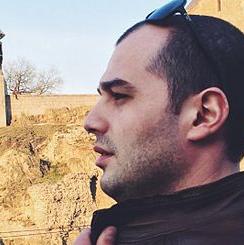
Age: 26